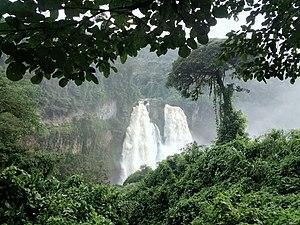
Chûtes-d-Ekom-Nkam. Cette image présente les chûtes d'Ekom-Nkam, situées à proximité de la ville de Melong , dans la région du Littoral